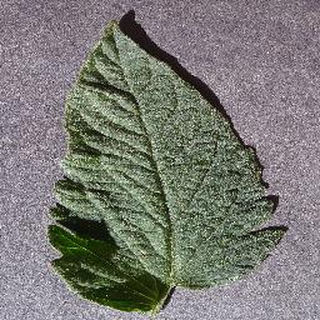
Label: healthy_tomato